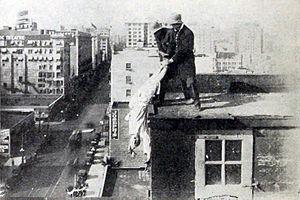
Billie Ritchie est un acteur du cinéma américain né en Écosse en 1878 et mort à Los Angeles en 1921.